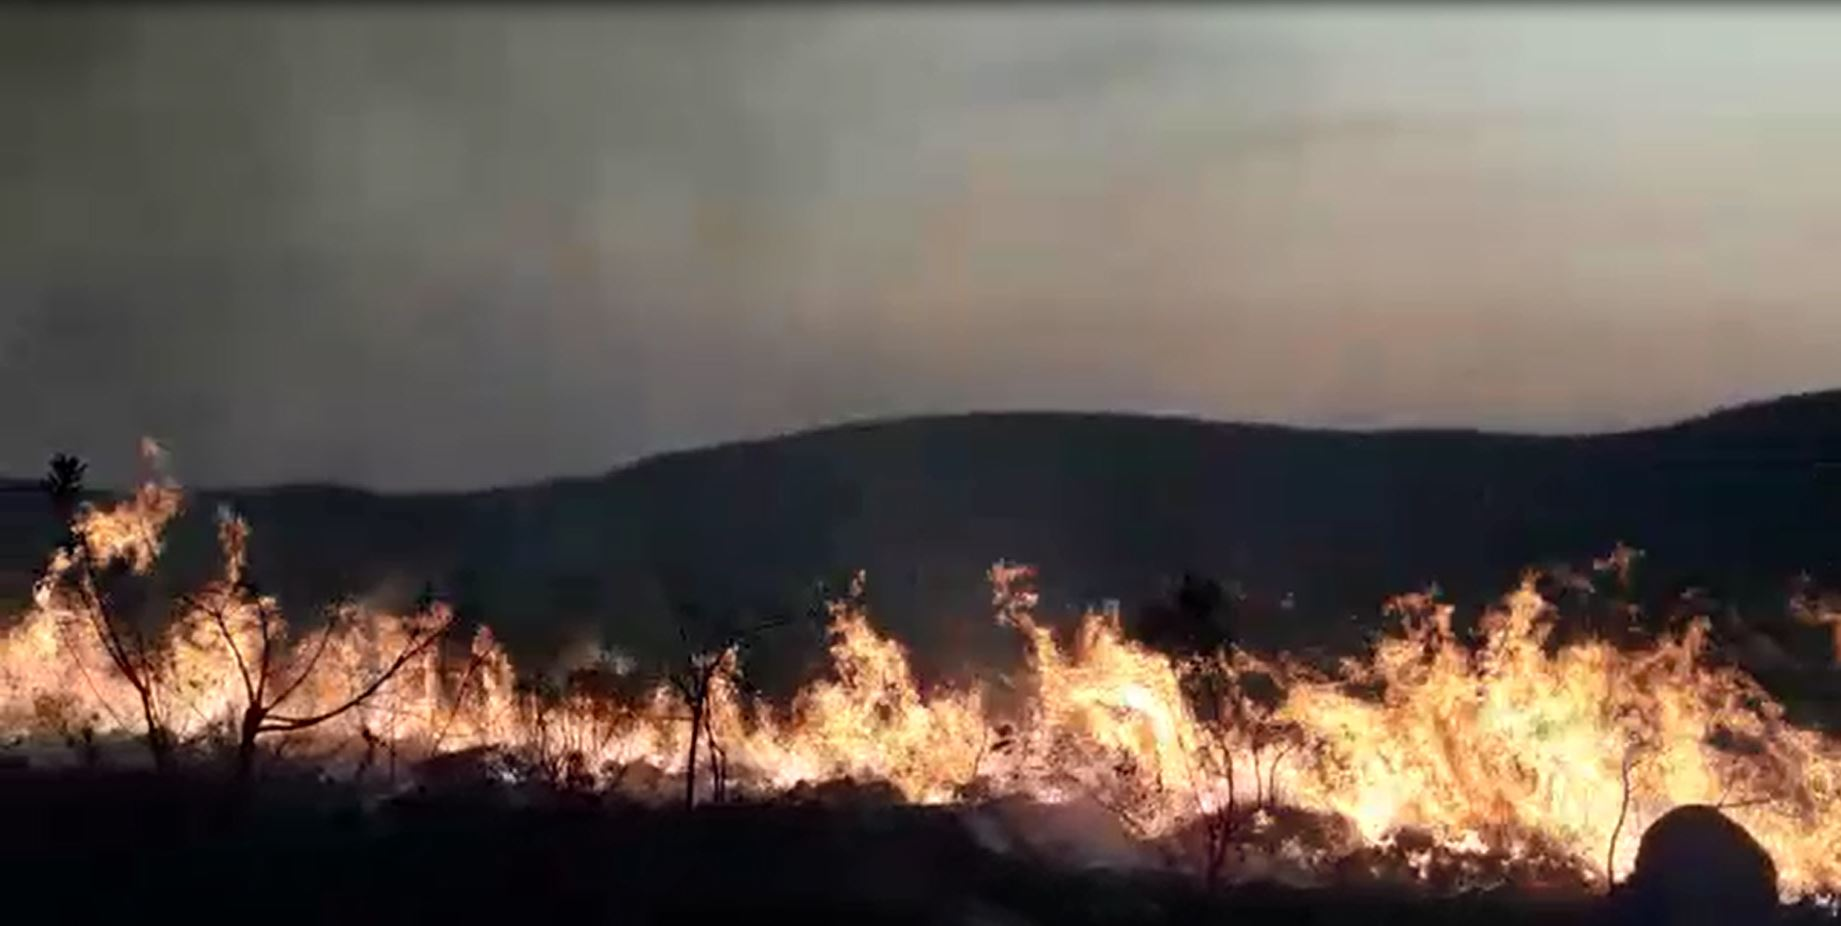
Fire: yes
Smoke: no